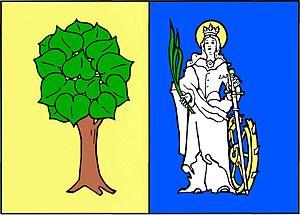
Šebrov-Kateřina est une commune du district de Blansko, dans la région de Moravie-du-Sud, en République tchèque. Sa population s'élevait à 804 habitants en 2017.